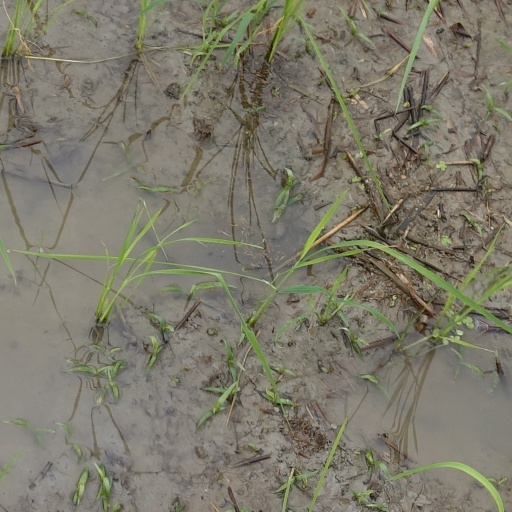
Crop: rice